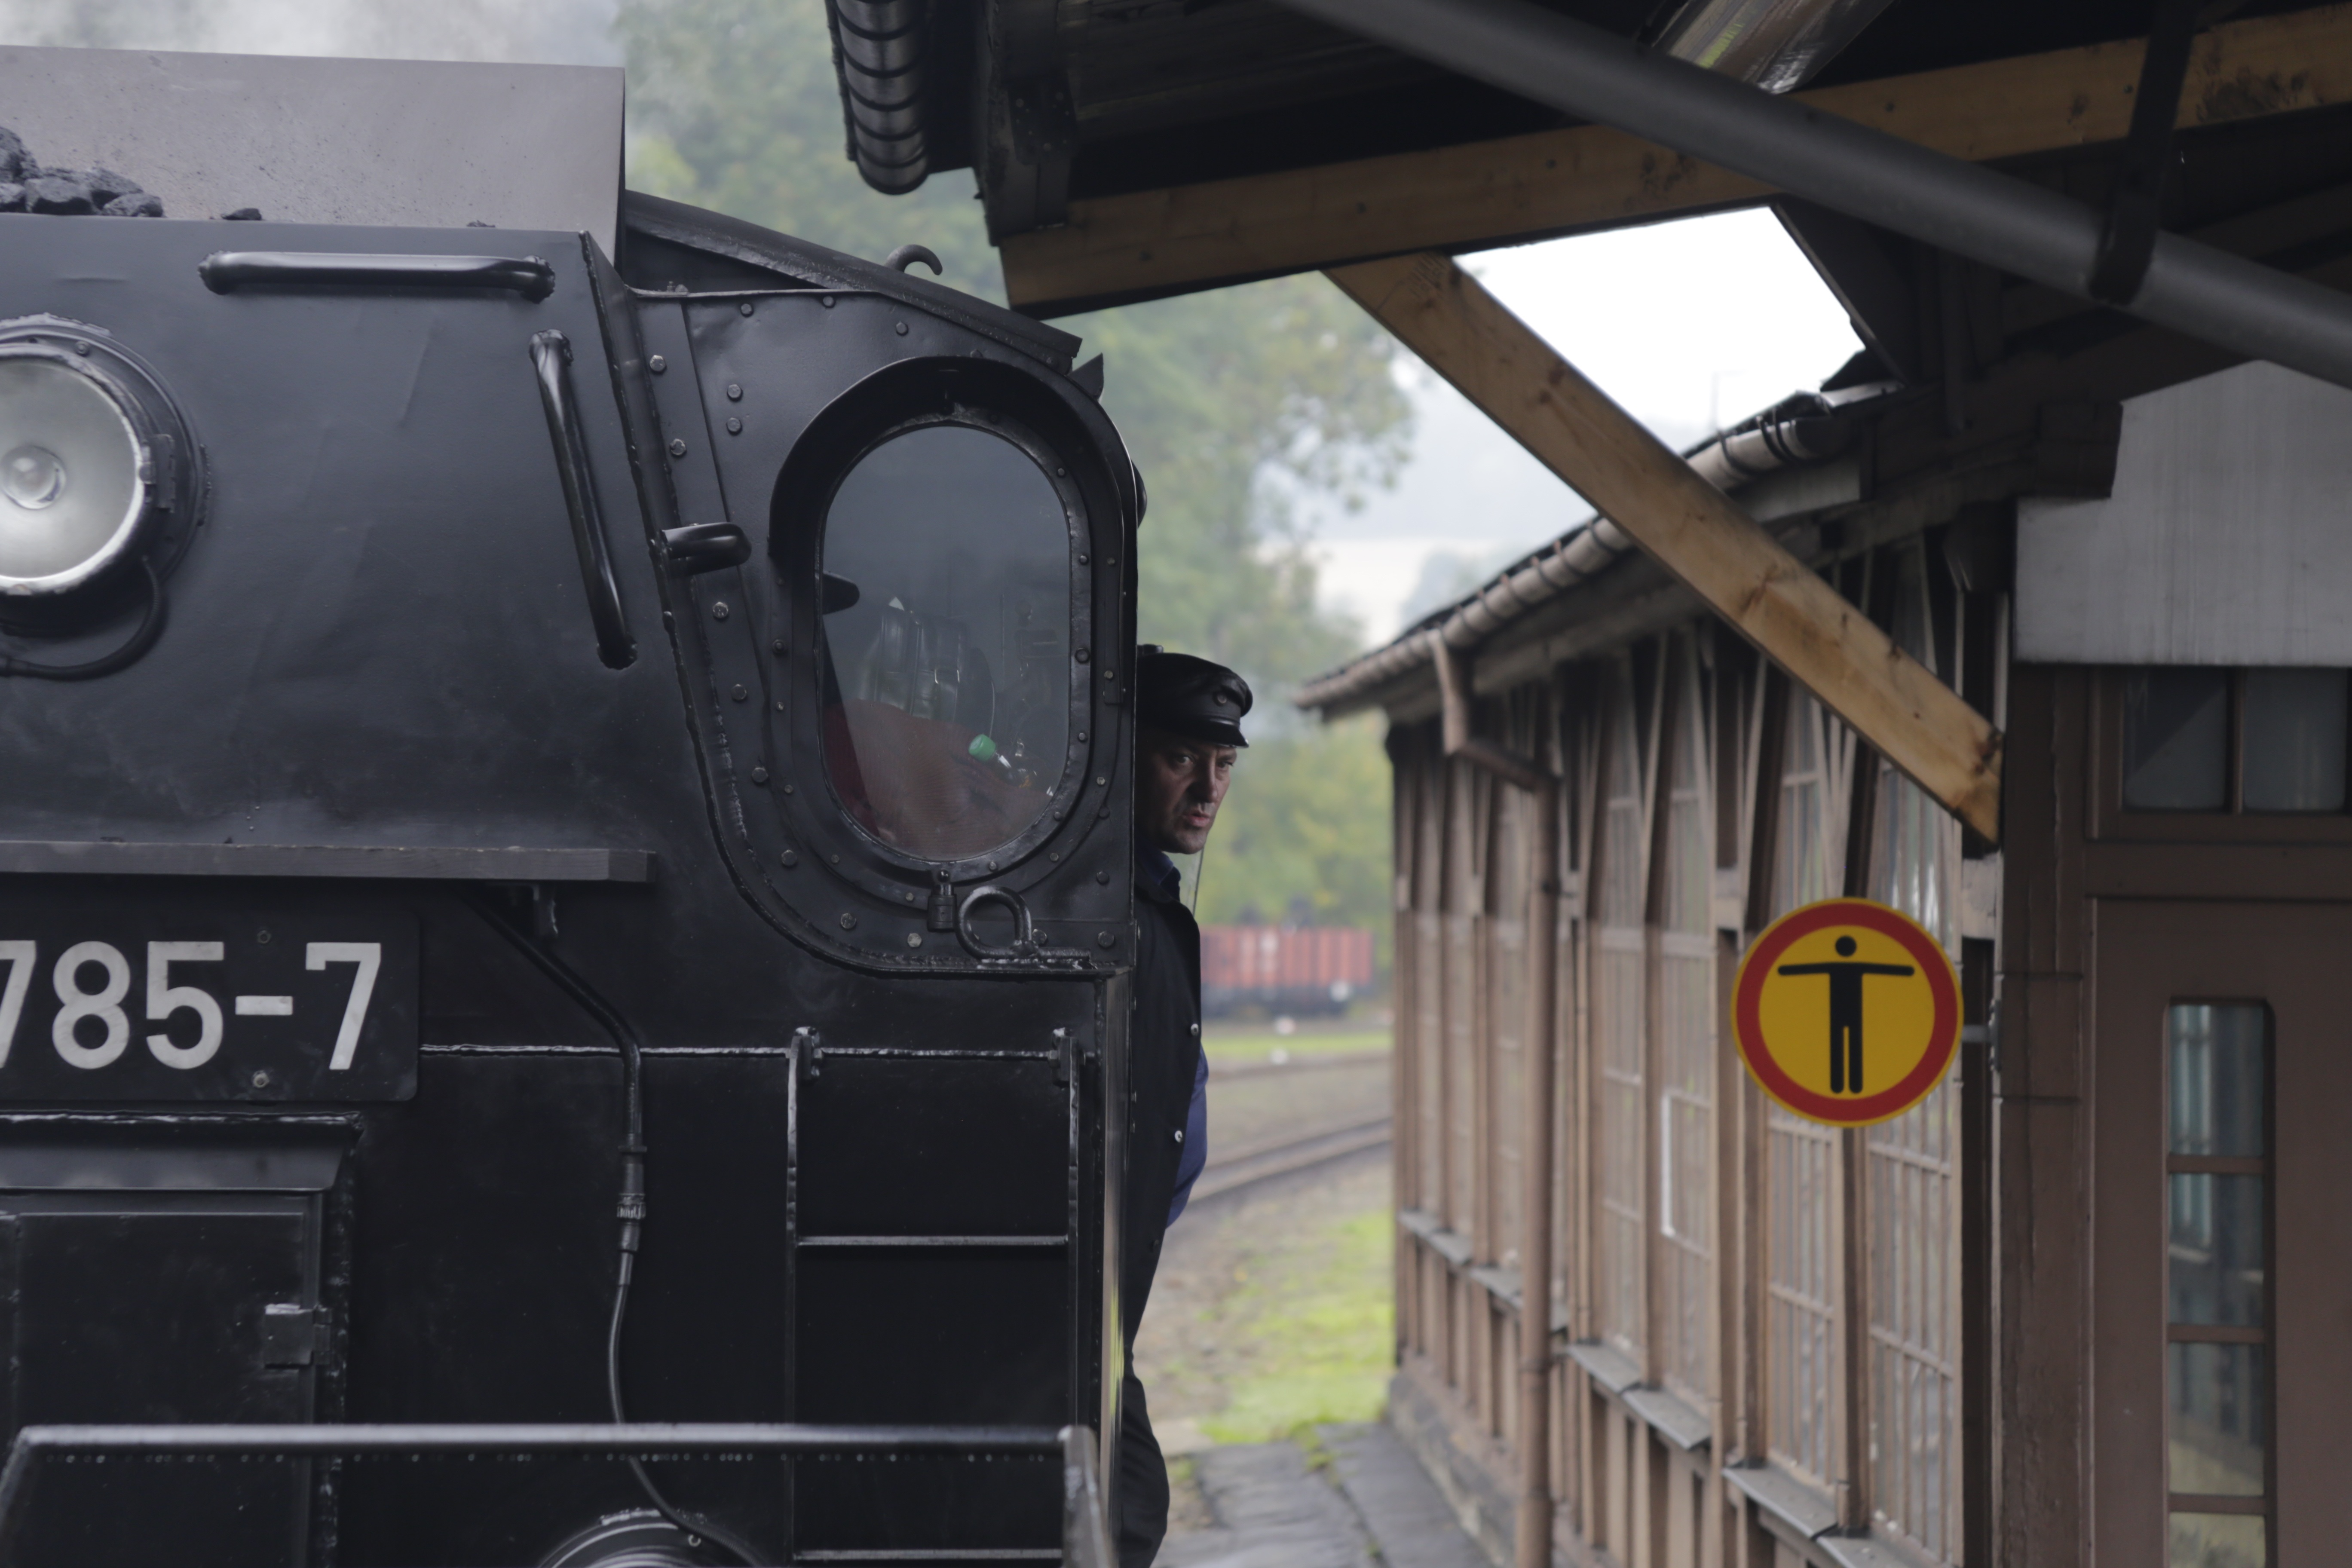
train, transport, vehicle, public transport, locomotive, germany, german, railway station, dresden, screenshot, old train, narrow gauge railway, chemnitz, rolling stock